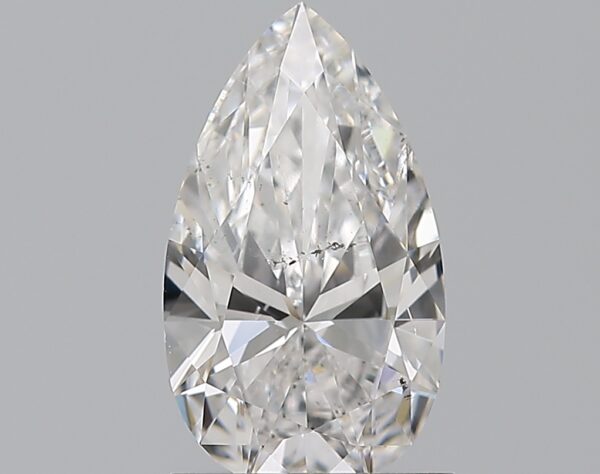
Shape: pear
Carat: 1.2
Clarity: SI2
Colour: D
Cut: EX
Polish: EX
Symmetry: EX
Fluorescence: F
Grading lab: GIA
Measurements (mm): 9.99 x 5.75 x 3.39